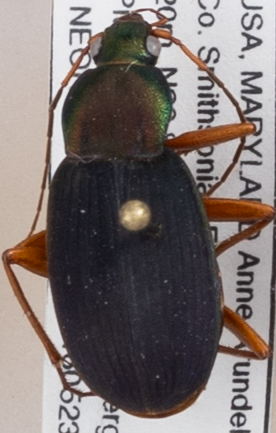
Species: Chlaenius aestivus
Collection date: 2018-05-23
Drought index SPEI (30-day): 1.546
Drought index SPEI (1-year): -0.062
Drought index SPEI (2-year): -0.344